Climate of New York (state)

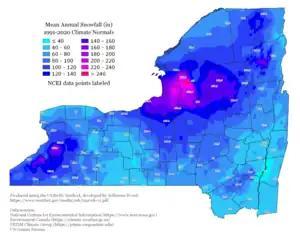
Mean annual snowfall (in inches) for Upstate New York, using 1991-2020 climate normals. Snowfall is especially prevalent within the lake-effect snowbelts of western and north central New York.

Coastal extratropical cyclones, known as nor'easters, bring a bulk of the wintry precipitation to the region during the cold season as they track parallel to the coastline, forming along the natural temperature gradient of the Gulf Stream before moving up the coastline. The Appalachian Mountains largely shield New York City from picking up any lake-effect snow, which develops in the wake of extratropical cyclones downwind of the Great Lakes. The Finger Lakes of New York are long enough for lake-effect precipitation. Lake-effect snow from the Finger Lakes (like elsewhere) occurs in upstate New York until those lakes freeze over. Annual average lake-effect snows exceed downwind of Lake Erie and downwind of Lake Ontario.